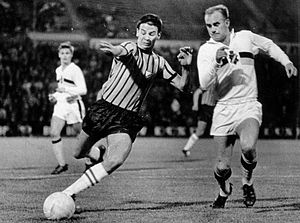
Claes Cronqvist
Claes Cronqvist er en tidligere fodboldspiller og -træner fra Sverige.